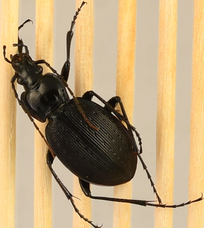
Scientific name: Carabus goryi
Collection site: Mountain Lake Biological Station NEON (MLBS), plot MLBS_001